Human-centered computing

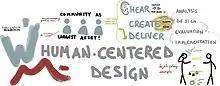
Wikimania human-centered design visualization, created by "Myriapoda".

The human-centered activities in multimedia, or HCM, can be considered as follows according to: media production, annotation, organization, archival, retrieval, sharing, analysis, and communication, which can be clustered into three areas: production, analysis, and interaction.